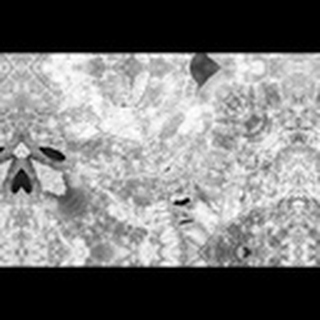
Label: cotton_powdery_mildew